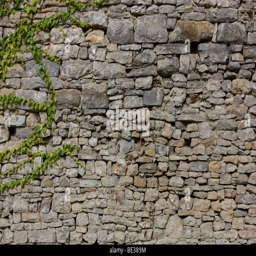
ivy on an old stone wall